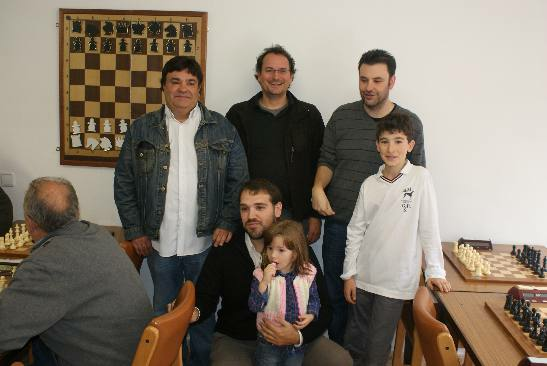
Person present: Yes